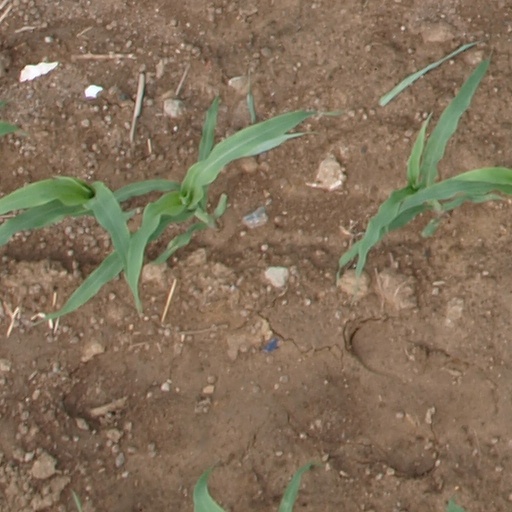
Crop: maize; corn